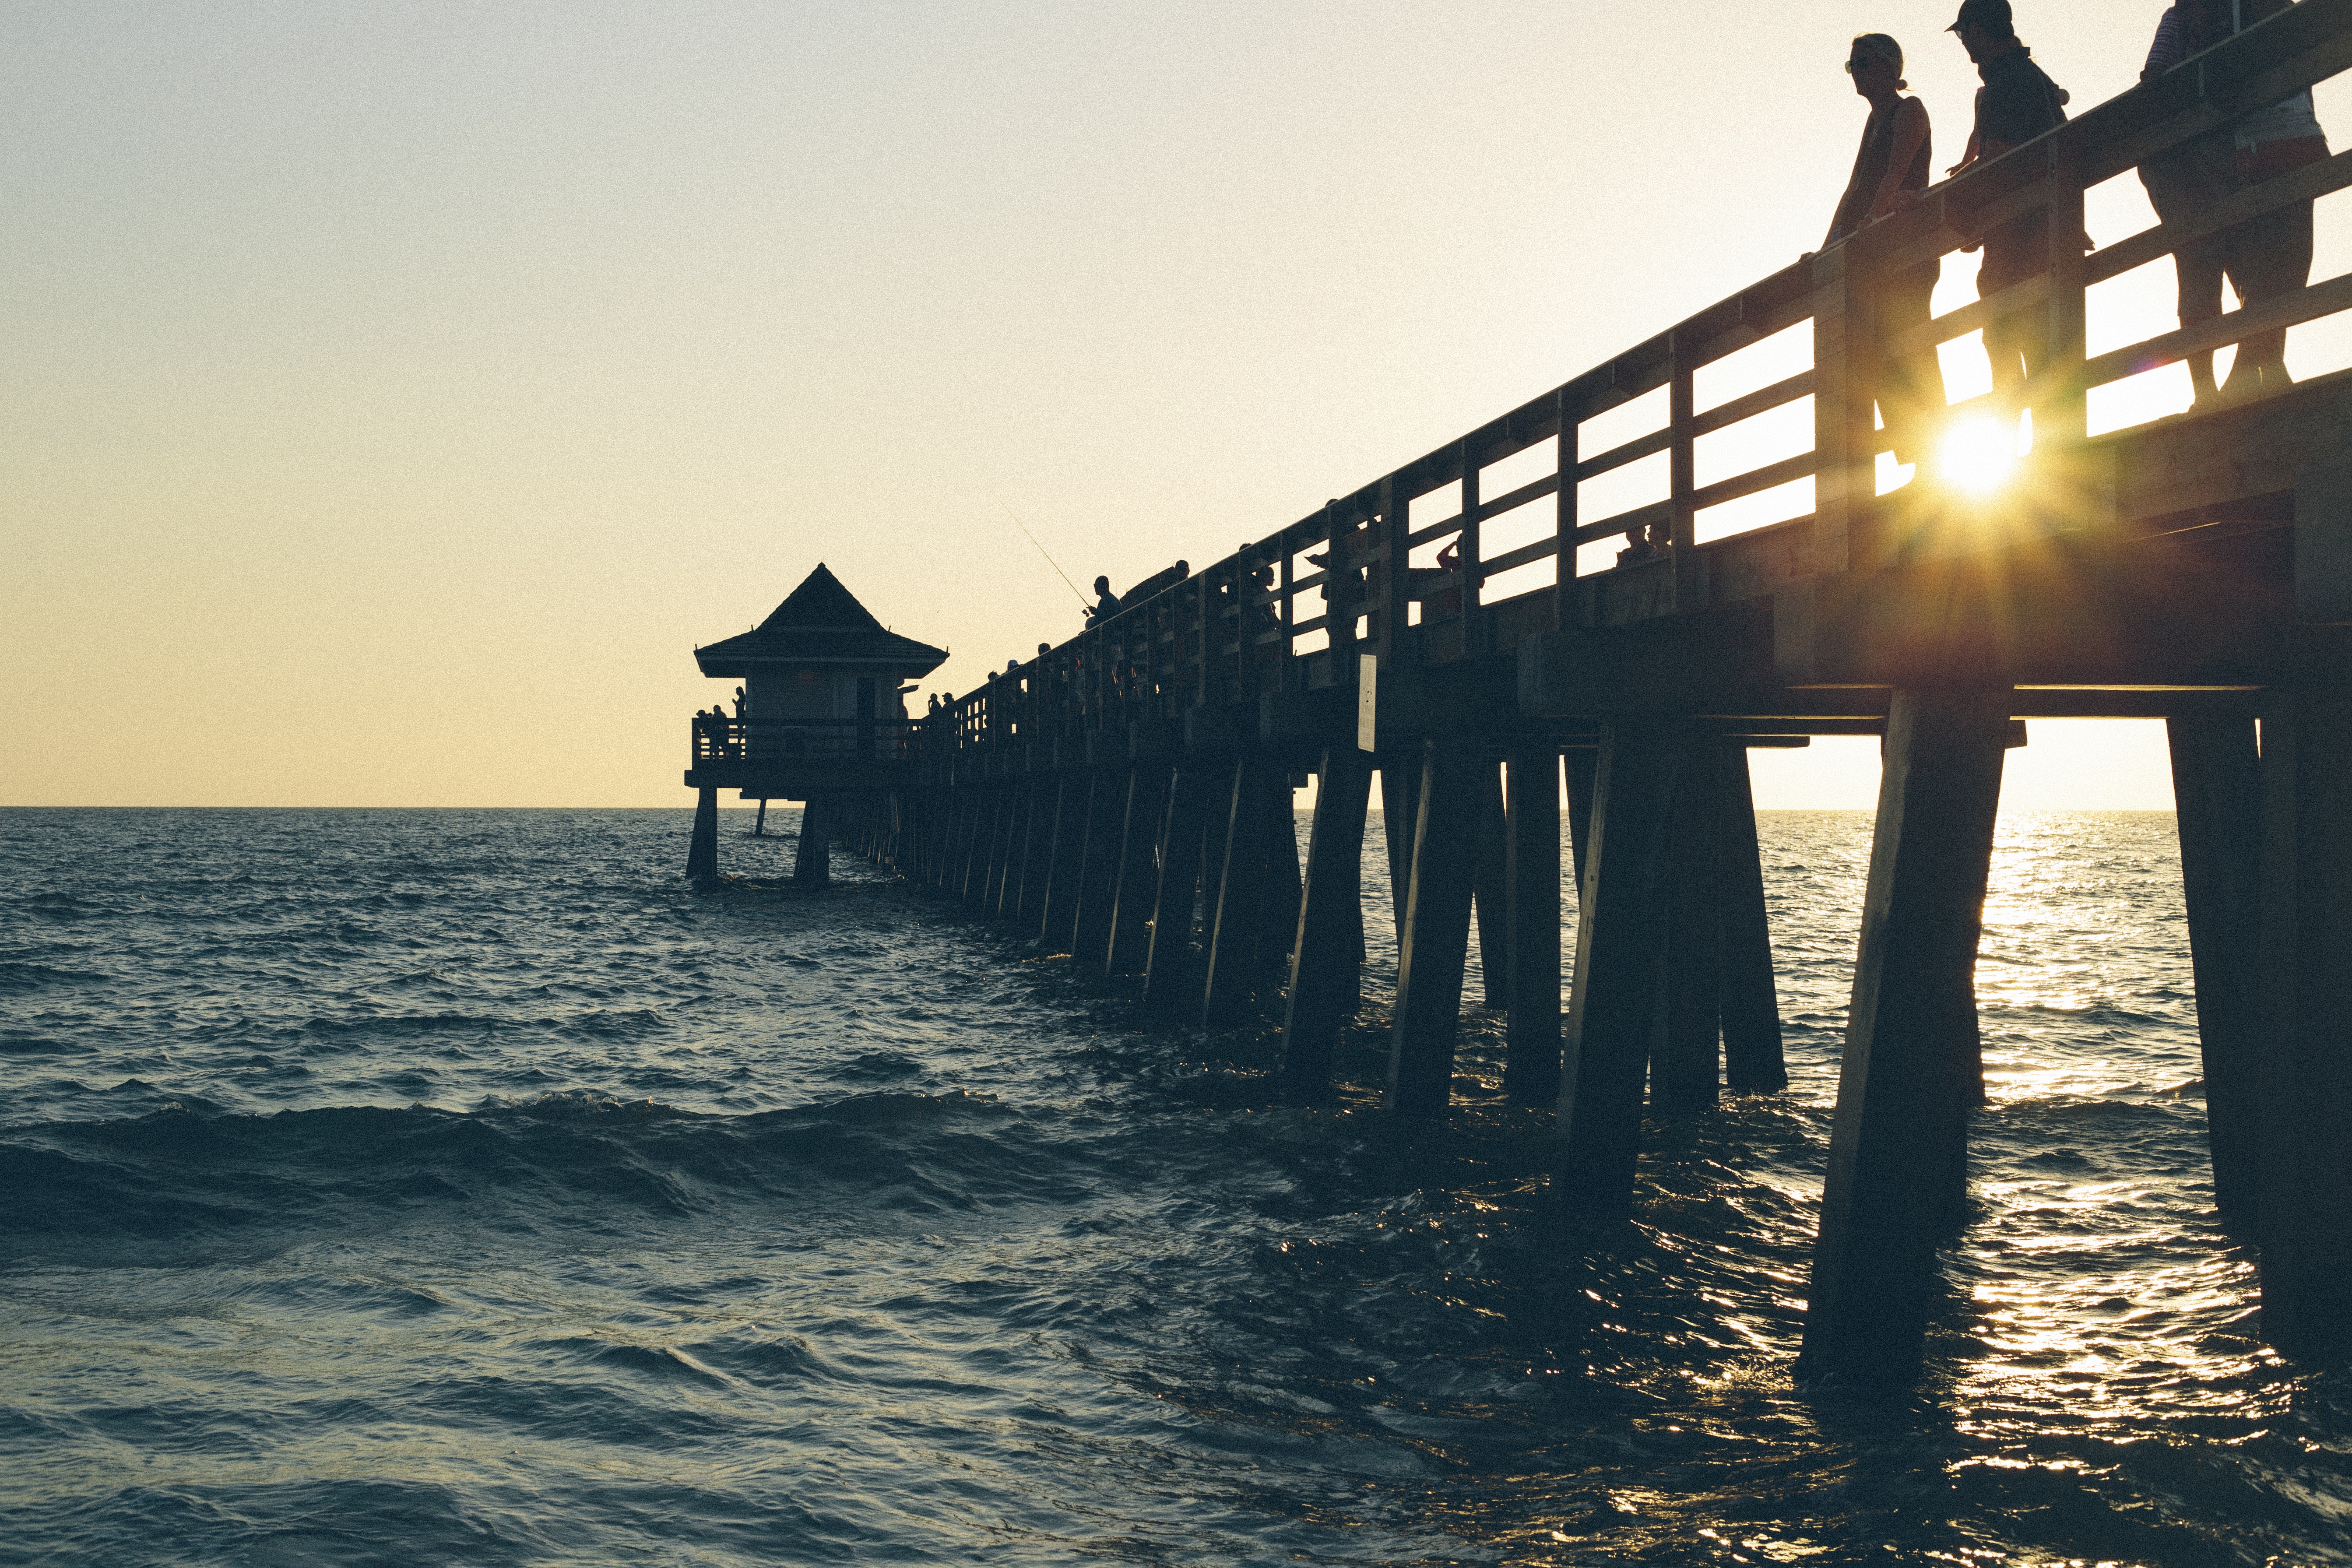
pier, sky, water, sea, ocean, horizon, morning, wave, sunlight, sunset, calm, cloud, coast, evening, beach, nonbuilding structure, vacation, sunrise, wind wave, tide